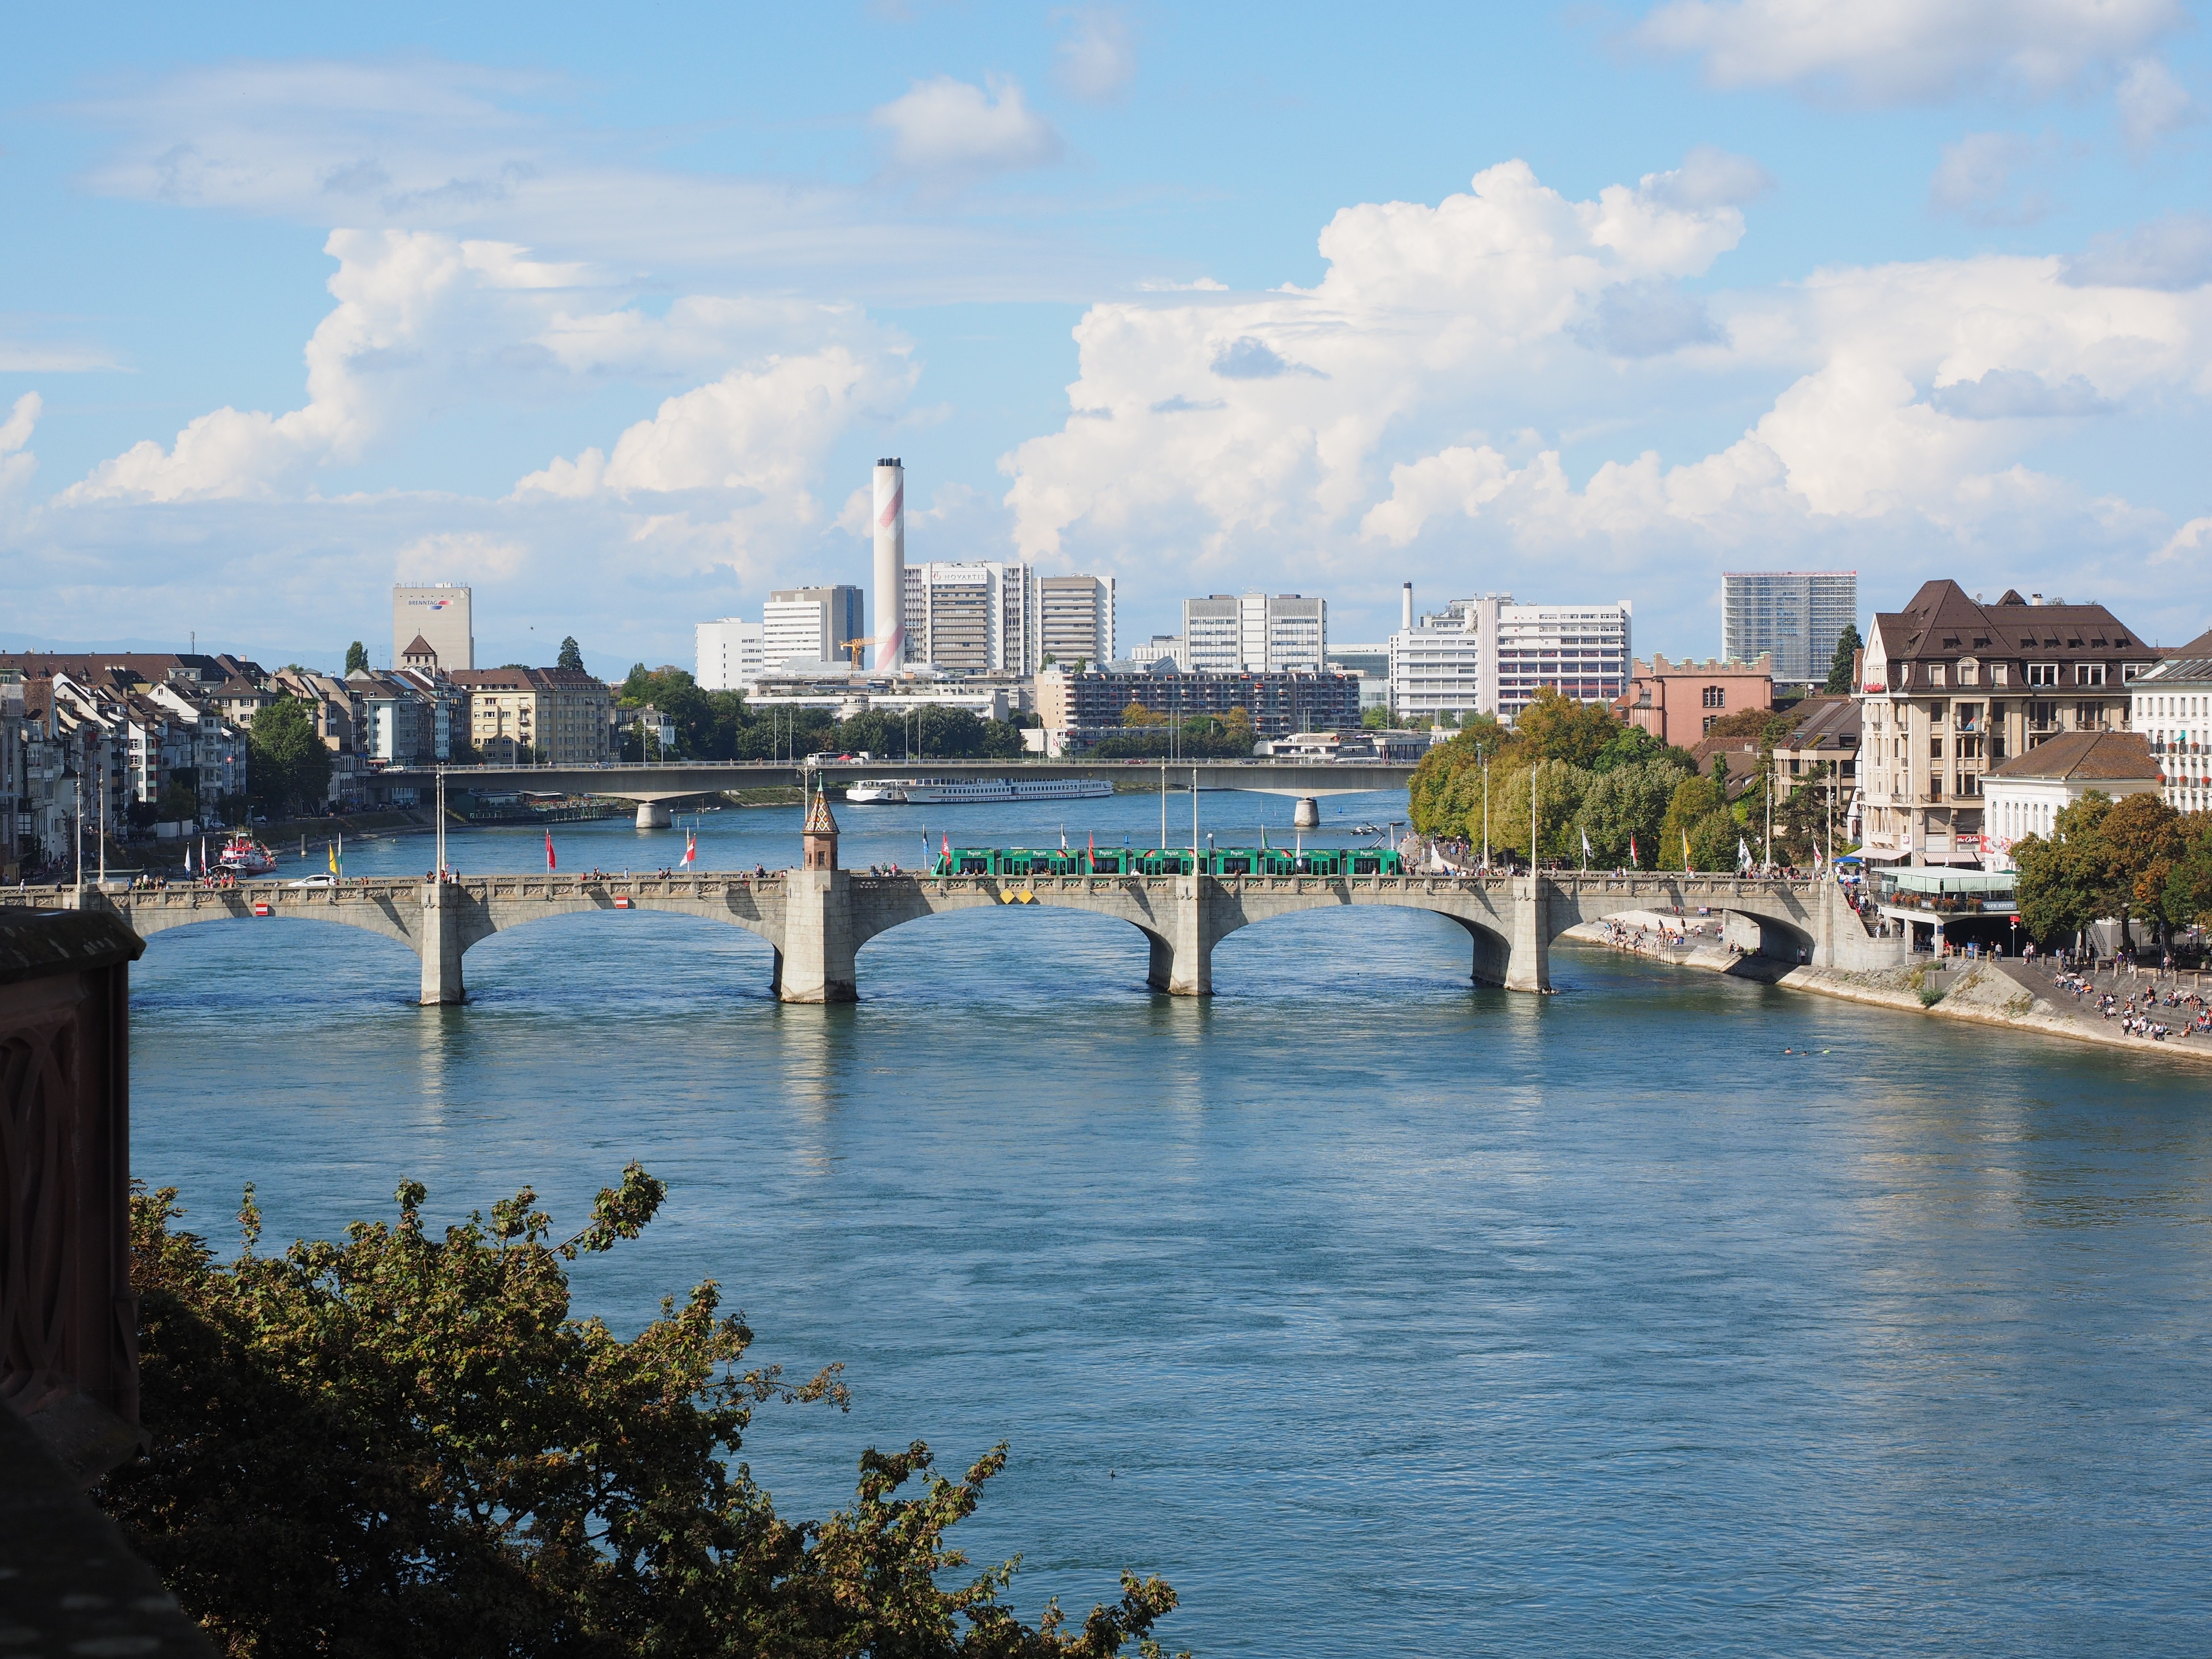
sea, coast, water, skyline, town, city, river, cityscape, vacation, bay, harbor, marina, tourism, waterway, city view, body of water, homes, promenade, basel, rhine, middle bridge, cross flow, middle rhine bridge, crossing the rhine